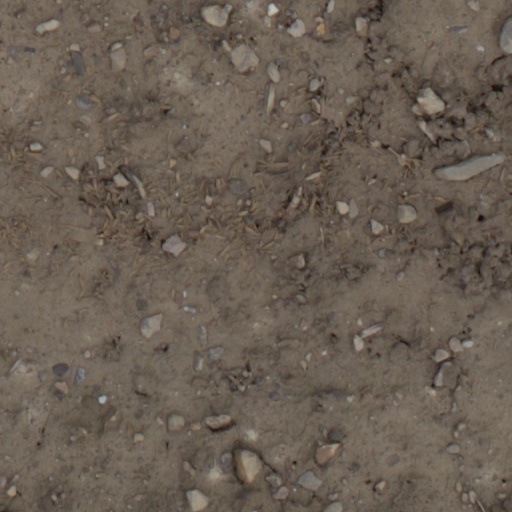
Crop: wheat